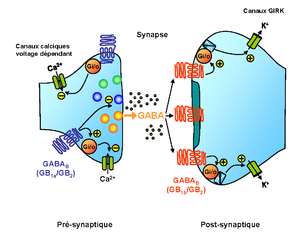
Les récepteurs GABAB sont des protéines membranaires intervenant dans la transmission de l’acide gamma-aminobutyrique, neurotransmetteur inhibiteur du système nerveux central.